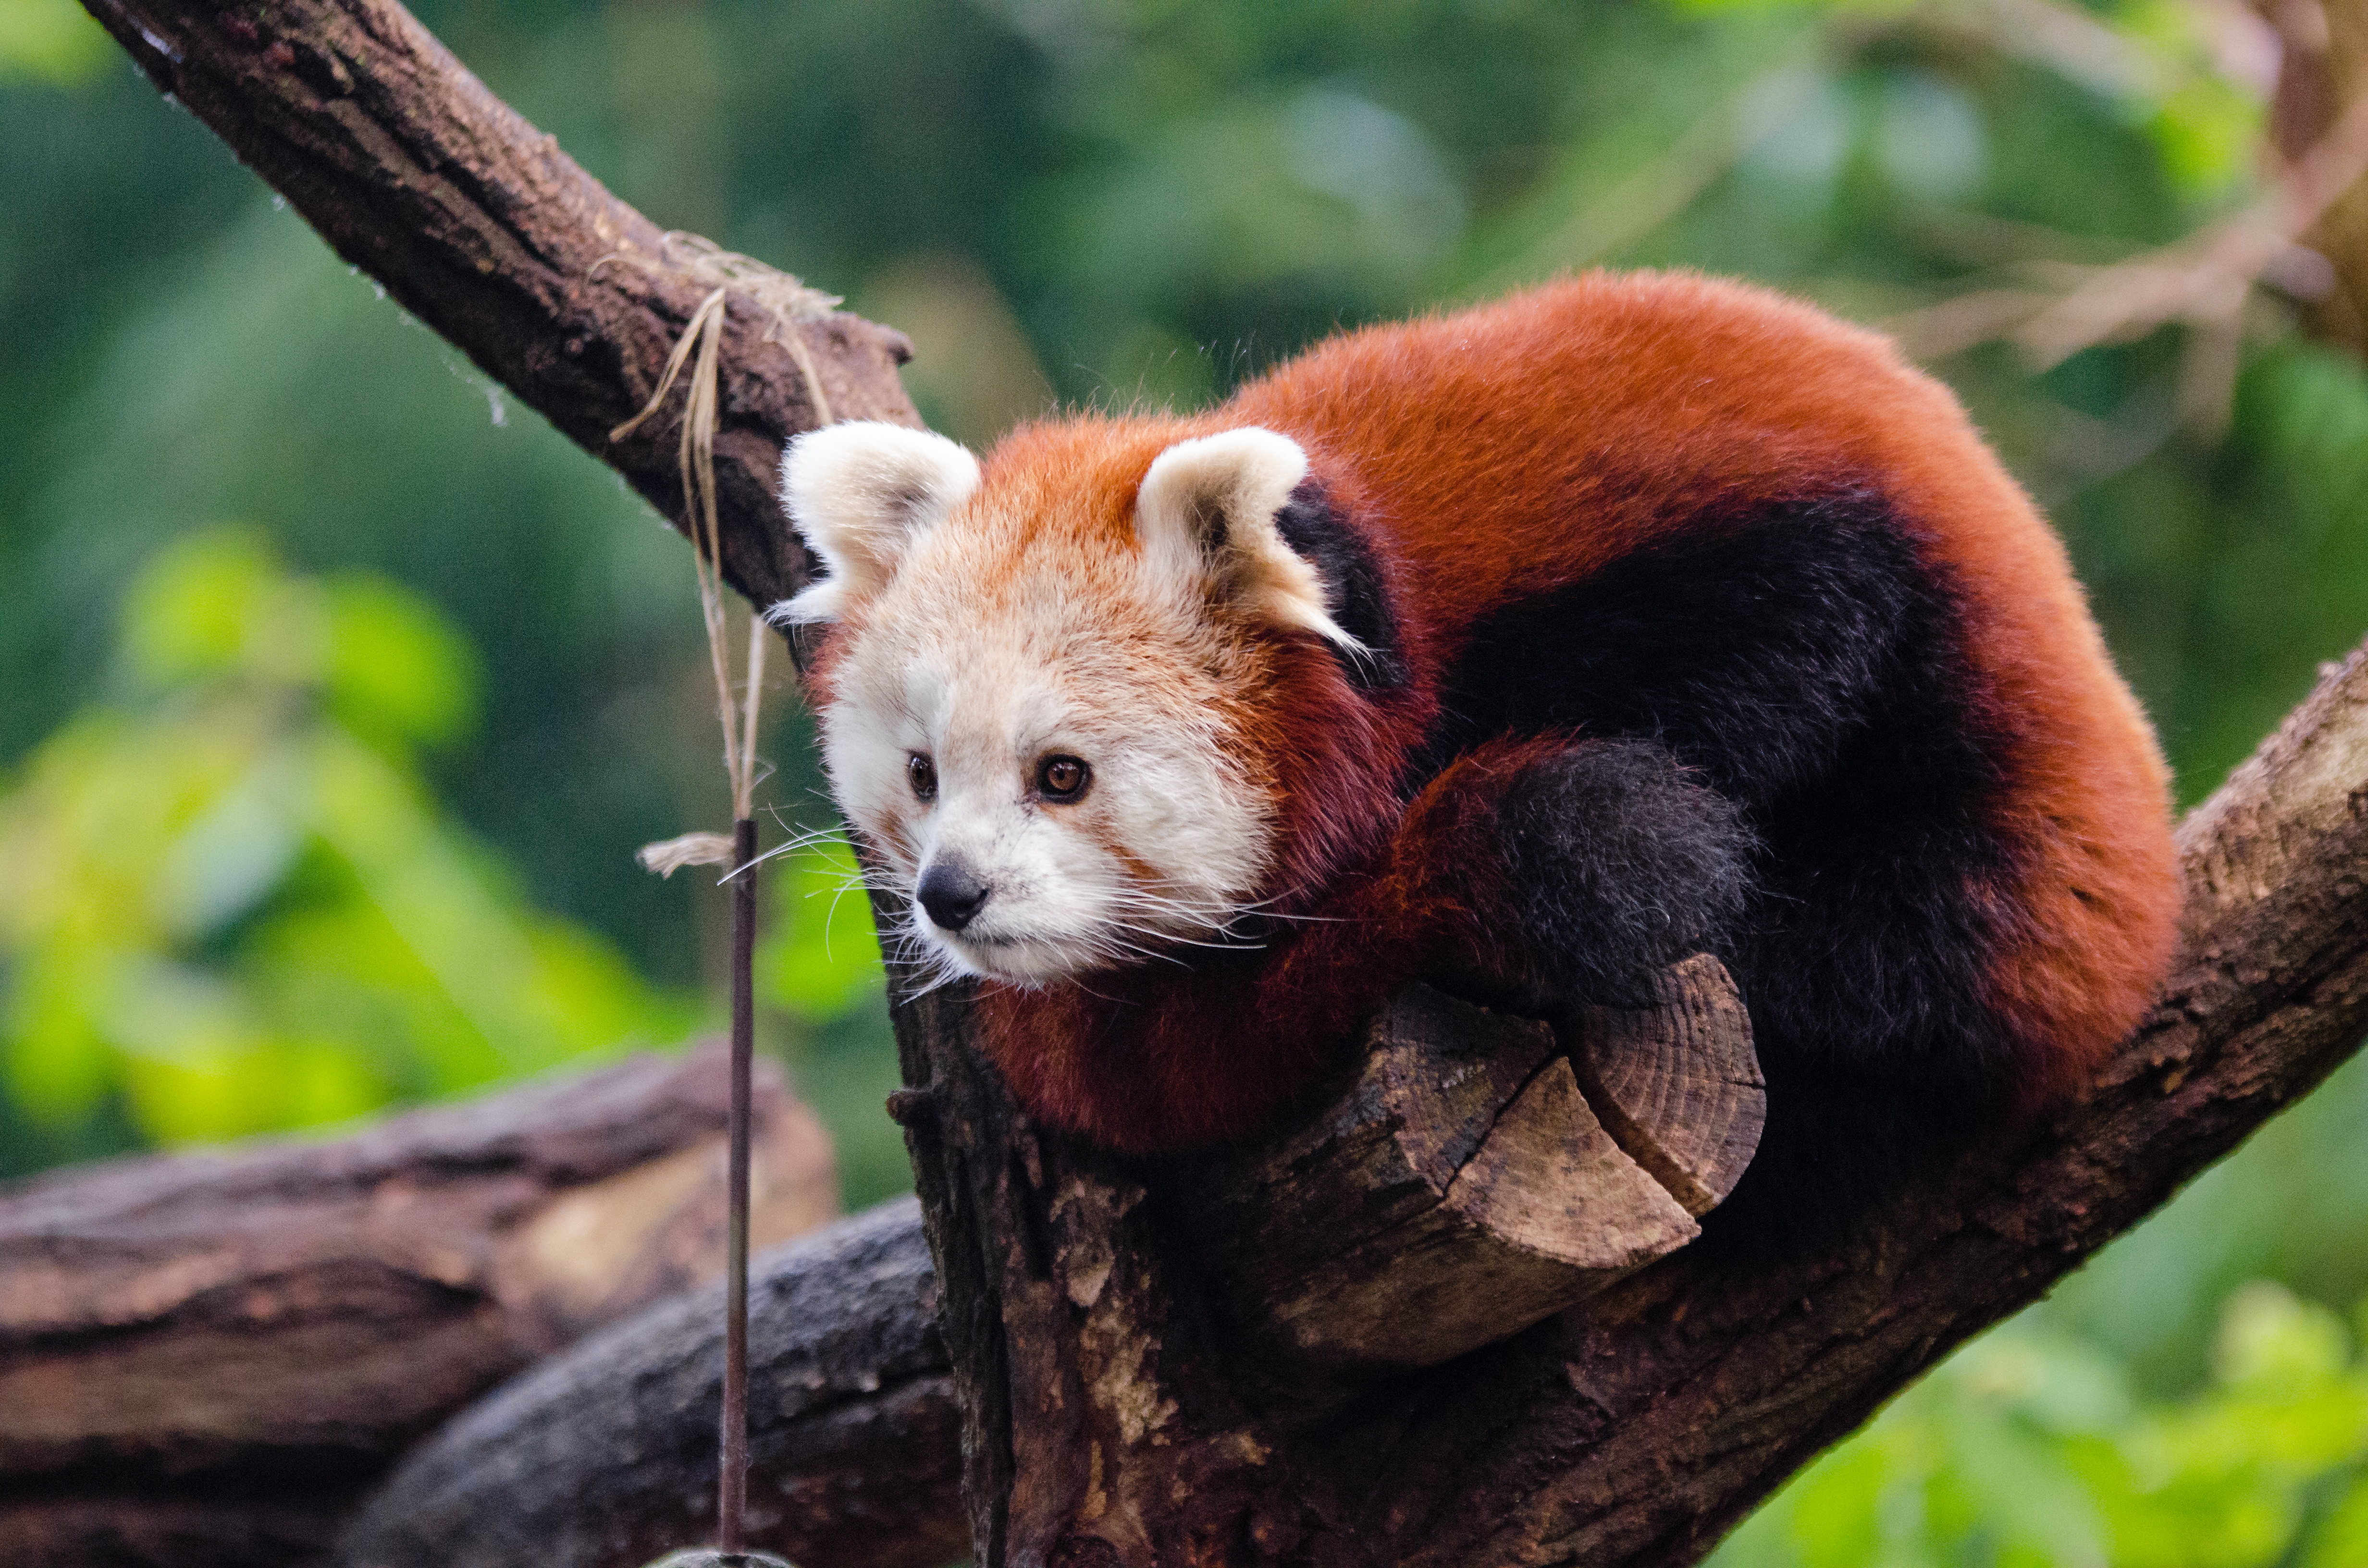
tree, nature, bokeh, blur, field, vintage, sweet, feet, animal, cute, female, wildlife, zoo, fur, orange, young, spring, green, high, red, foot, mammal, nikon, fauna, red panda, panda, 2015, face, nose, paw, tail, animals, ears, endangered, vertebrate, germany, deutschland, frhling, natur, paws, tier, depth, iso, ss, depthoffield, fell, grn, gesicht, baum, adorable, bamboo, d7000, roter, kleiner, niedlich, sues, suess, species, bedrohte, tierart, tierpark, weiblich, jungtier, jung, ohren, schwanz, nase, bedroht, ailurus, fulgens, mozilla, firefox, wochenende, weekend, giant panda